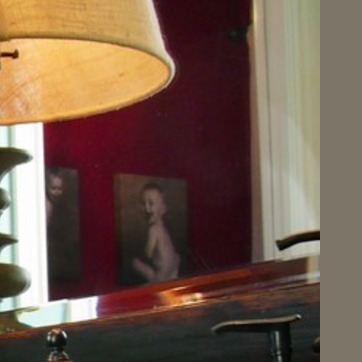
Material: mirror